PubNext

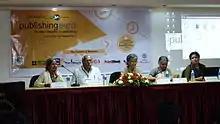
One of the conference panels. 2011.

The event takes the shape of panel discussions and talks. Among the issues focussed on are impact of social media marketing, business process outsourcing, ebooks. According to YourStory.In, "Publishing Next is also designed to be a networking platform to facilitate the trade of publishing rights, encourage dialogue between publishers and vendors and organize workshops on the technical aspects of social media marketing and digitization of content."